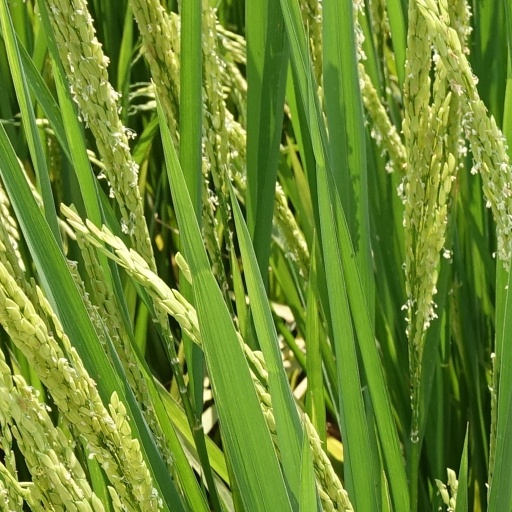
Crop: rice